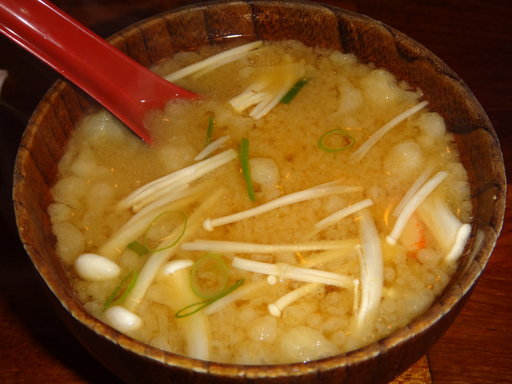
Label: miso_soup